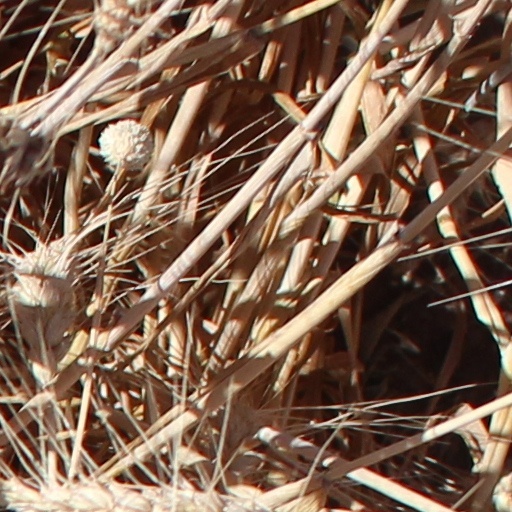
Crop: wheat